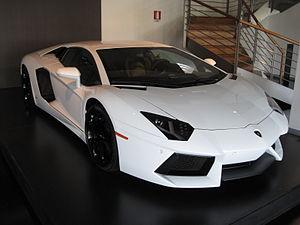
Musée Lamborghini - Boutique